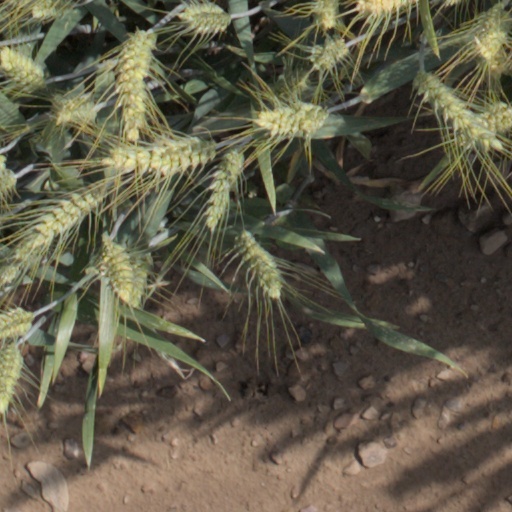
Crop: wheat